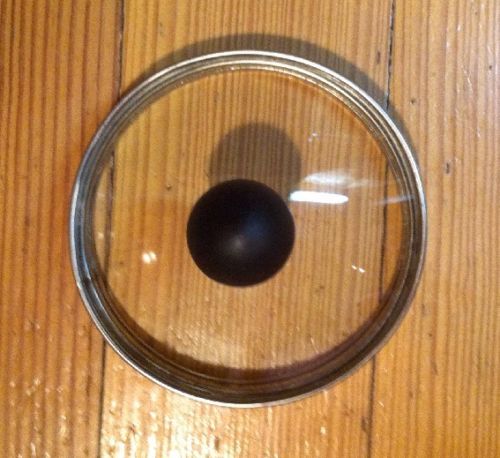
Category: kettle